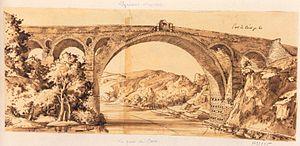
Le pont du Diable de Céret vers 1830
Le pont du Diable ou Vieux Pont de Céret est un pont de pierre à arche unique datant du XIVᵉ siècle. Il se trouve dans la ville de Céret dans le département des Pyrénées-Orientales et la région Occitanie dans le sud de France. Il franchit le Tech.